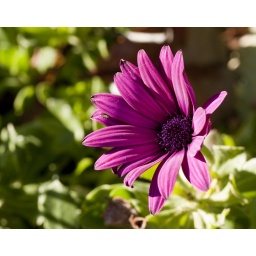
Taken while walking my dogs around my neighborhood. Positive or negative, please comment!